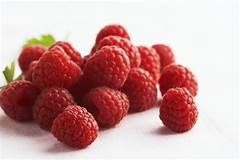
Label: raspberry